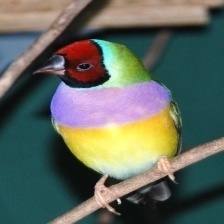
Species: GOULDIAN FINCH
Scientific name: ERYTHRURA GOULDIAE
ImageNet parent category: house_finch